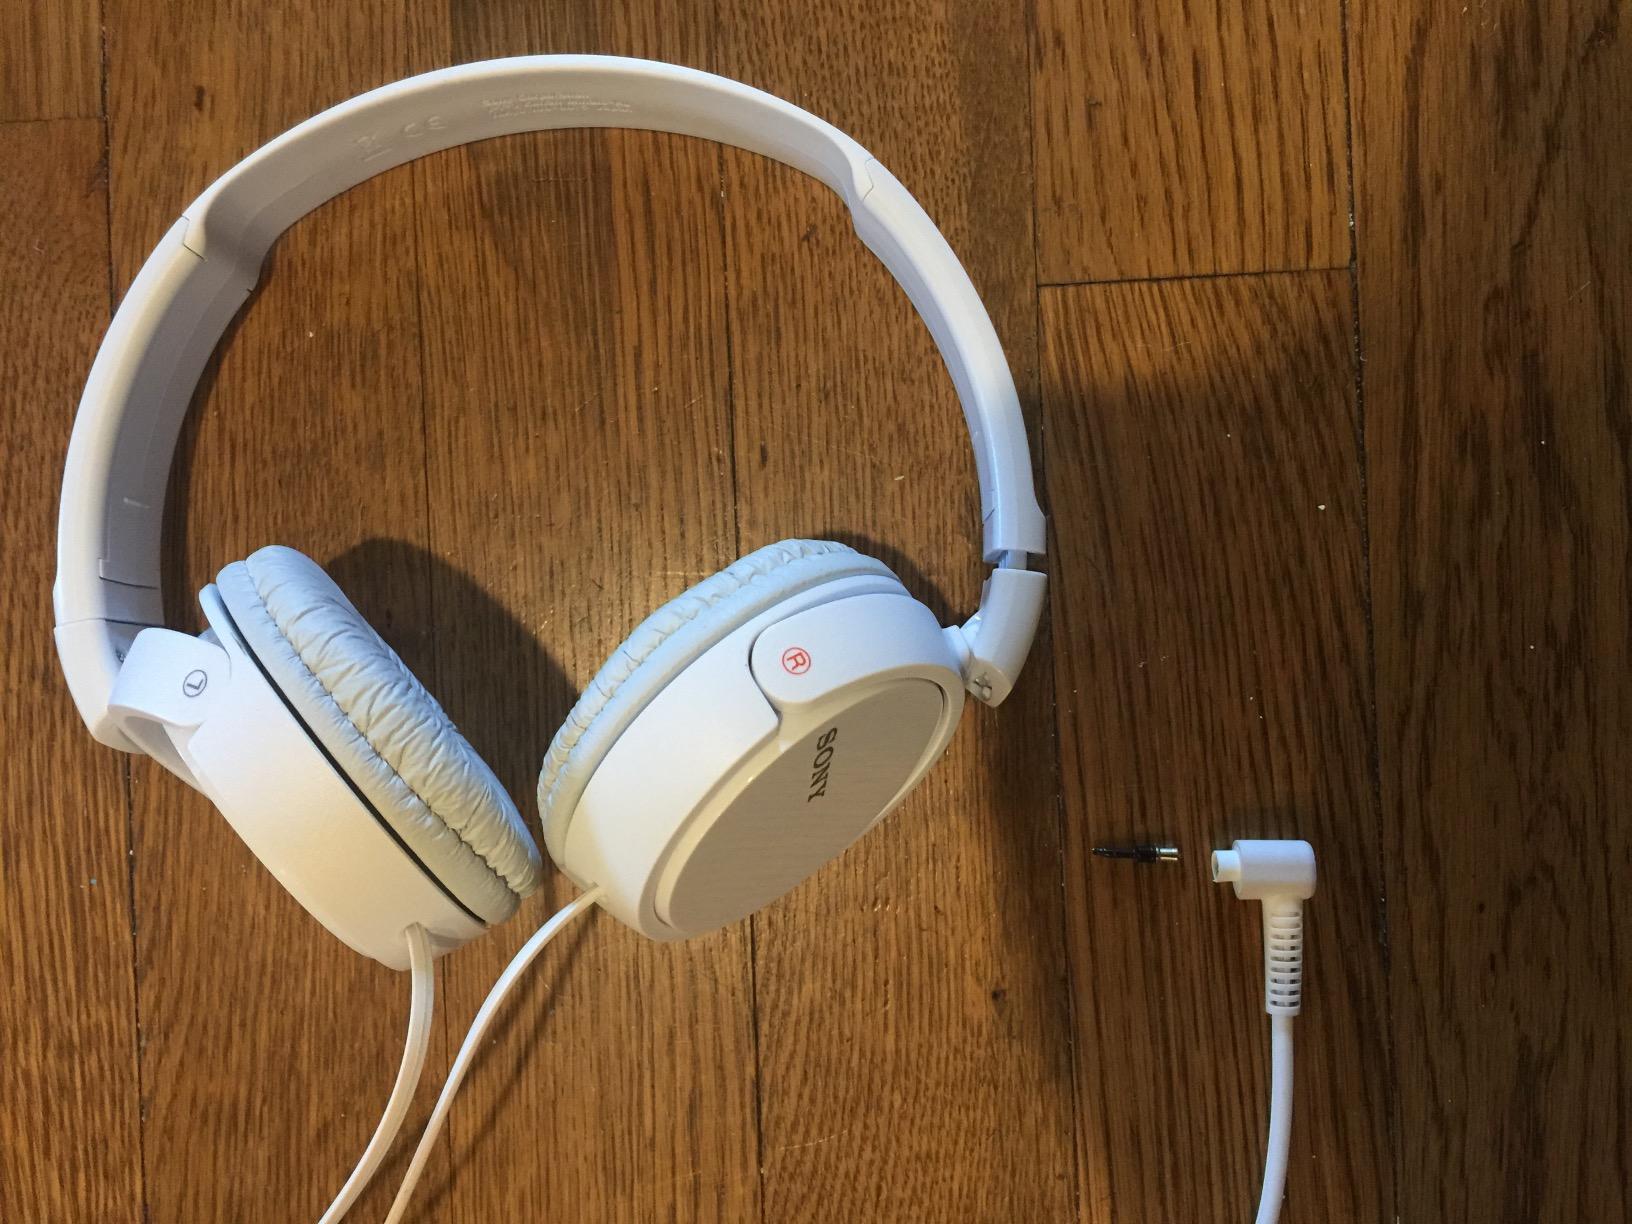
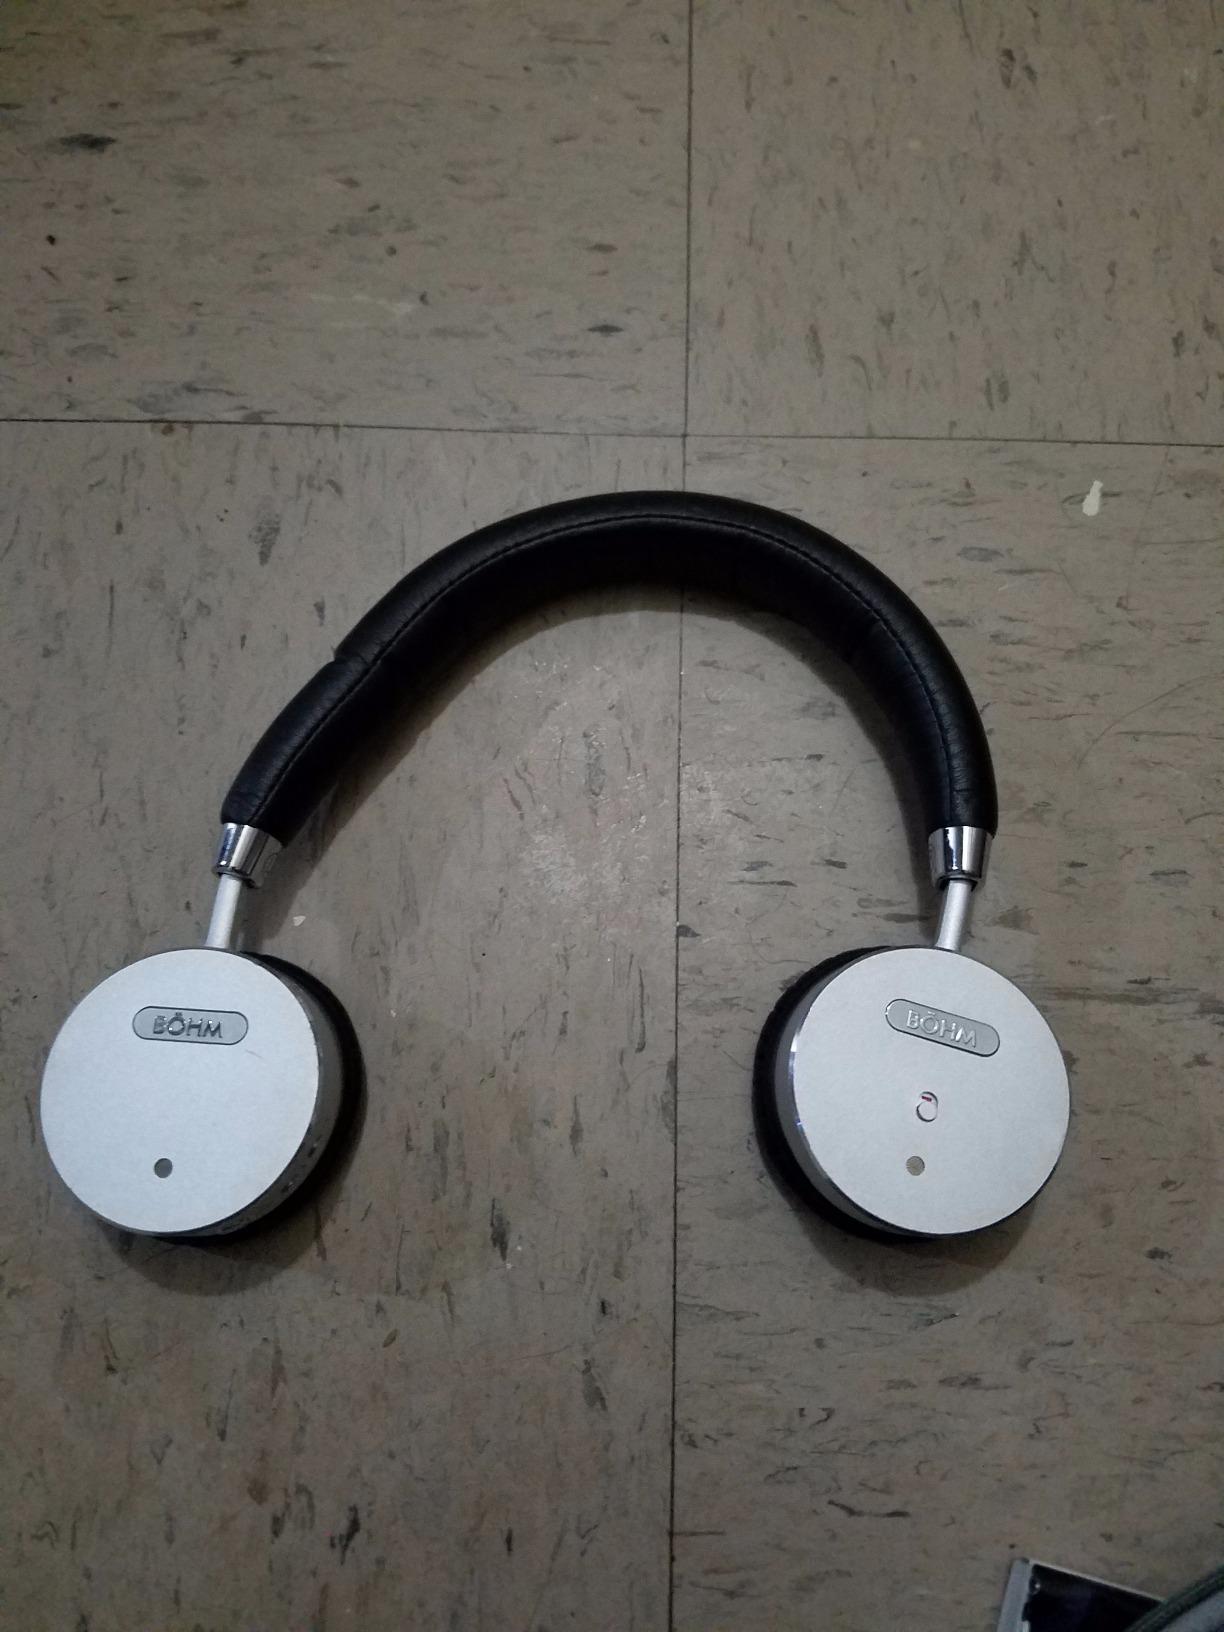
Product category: headphones
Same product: no